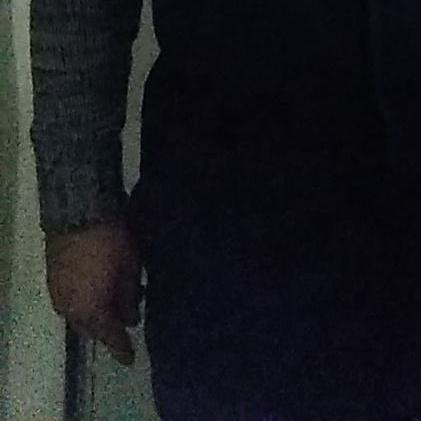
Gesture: no_gesture